Einar Busterud

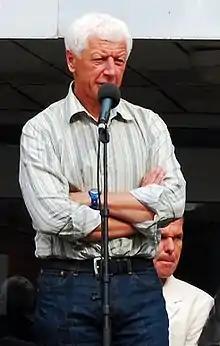
Einar Busterud in September 2007.

Einar Busterud (born 18 September 1953) is a Norwegian politician who since 2015 has been mayor of Hamar.